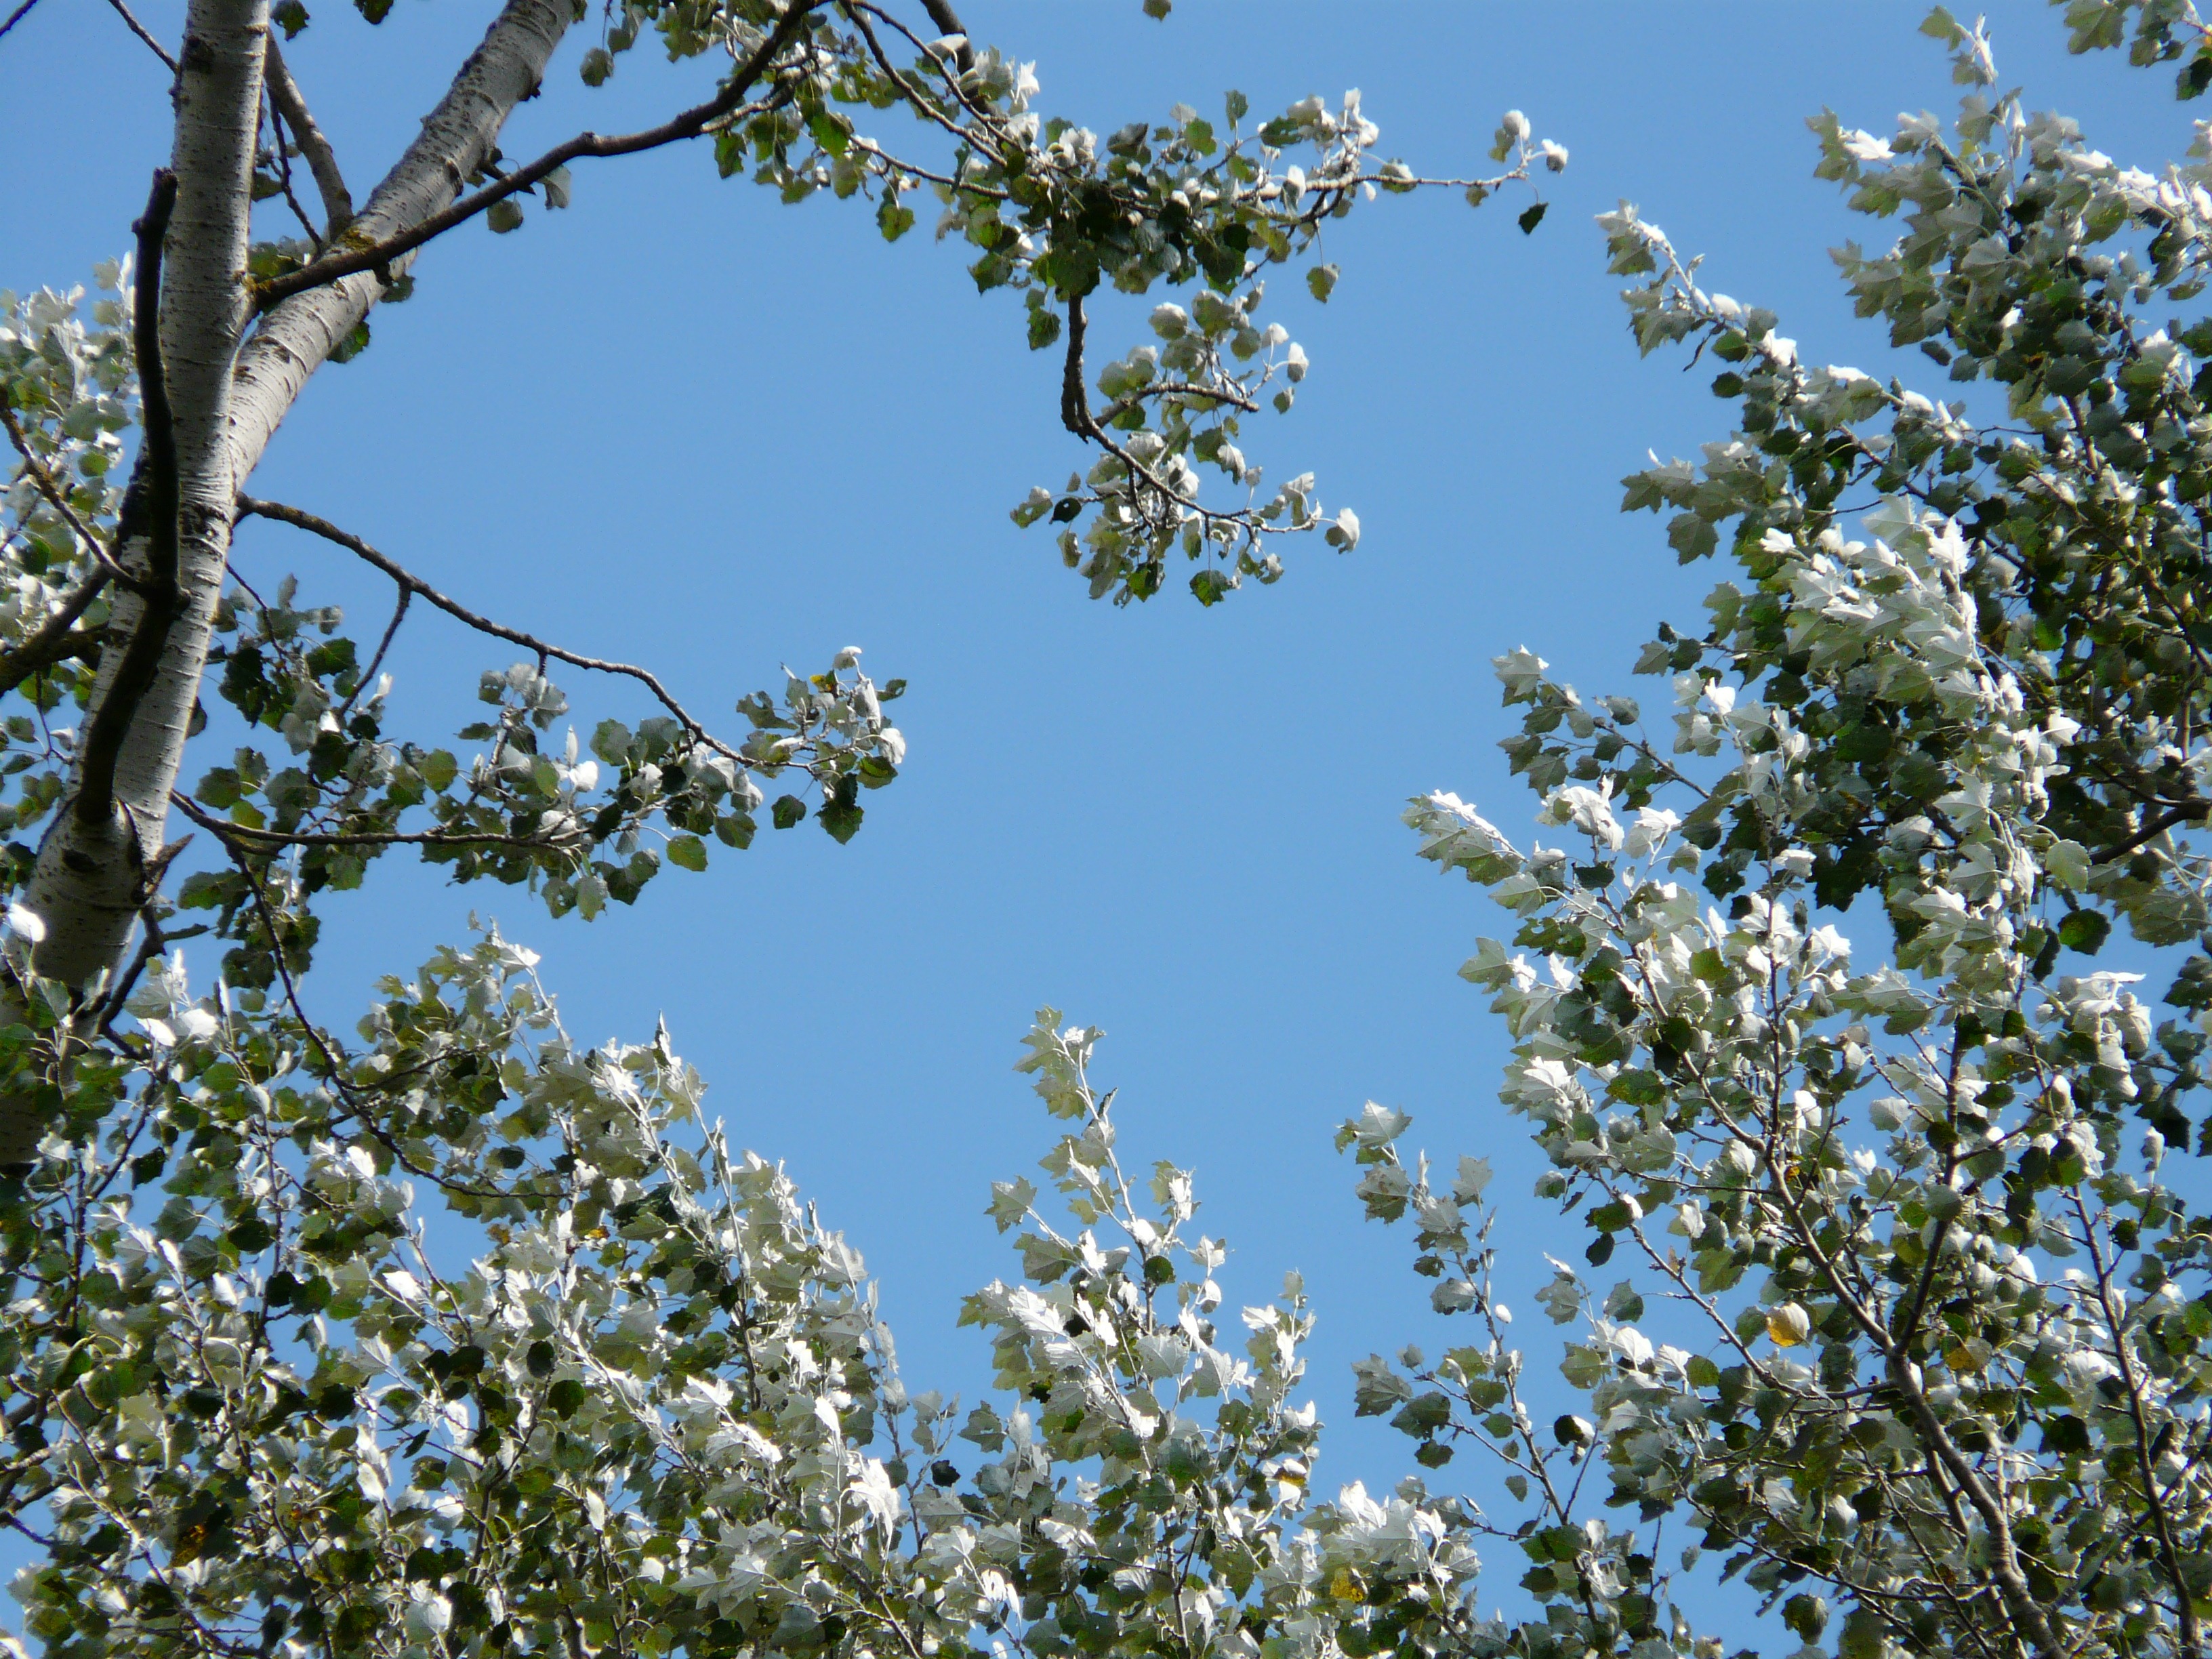
tree, nature, branch, blossom, plant, sky, sunlight, leaf, flower, spring, botany, flora, shrub, poplar, flowering plant, white poplar, grazing greenhouse, salicaceae, woody plant, land plant, populus alba